The Wild Blue Yonder (2005 film)

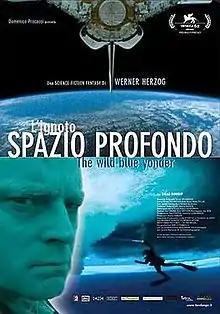
Poster for the Italian version

The Wild Blue Yonder is a 2005 science fiction fantasy film by German director Werner Herzog. It was presented at the 62nd Venice Film Festival, where it won the FIPRESCI Award. It was screened in competition at the Mar del Plata International Film Festival and the Sitges Film Festival, winning the "Carnet Jove – Special Mention" award at the latter. Most of the film consists of recontextualized documentary footage which is overlaid with fictional (sometimes fantastical) narration. This technique was used in Herzog's earlier film "Lessons of Darkness" (1992).